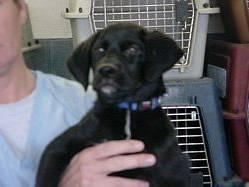
dog